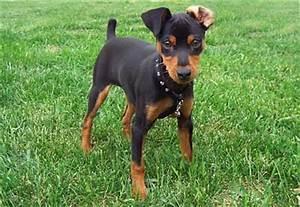
dog